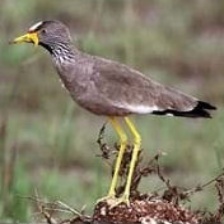
Species: WATTLED LAPWING
Scientific name: VANELLUS INDICUS